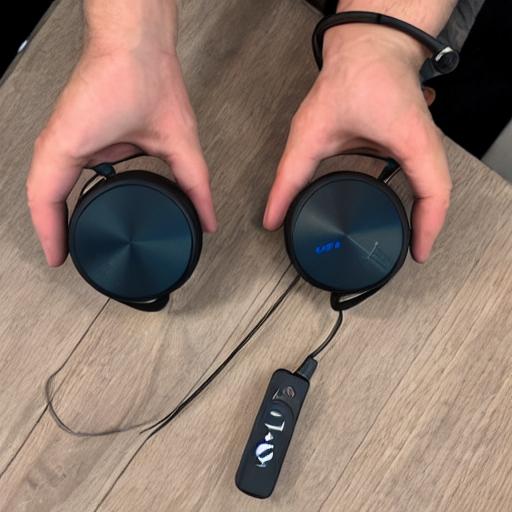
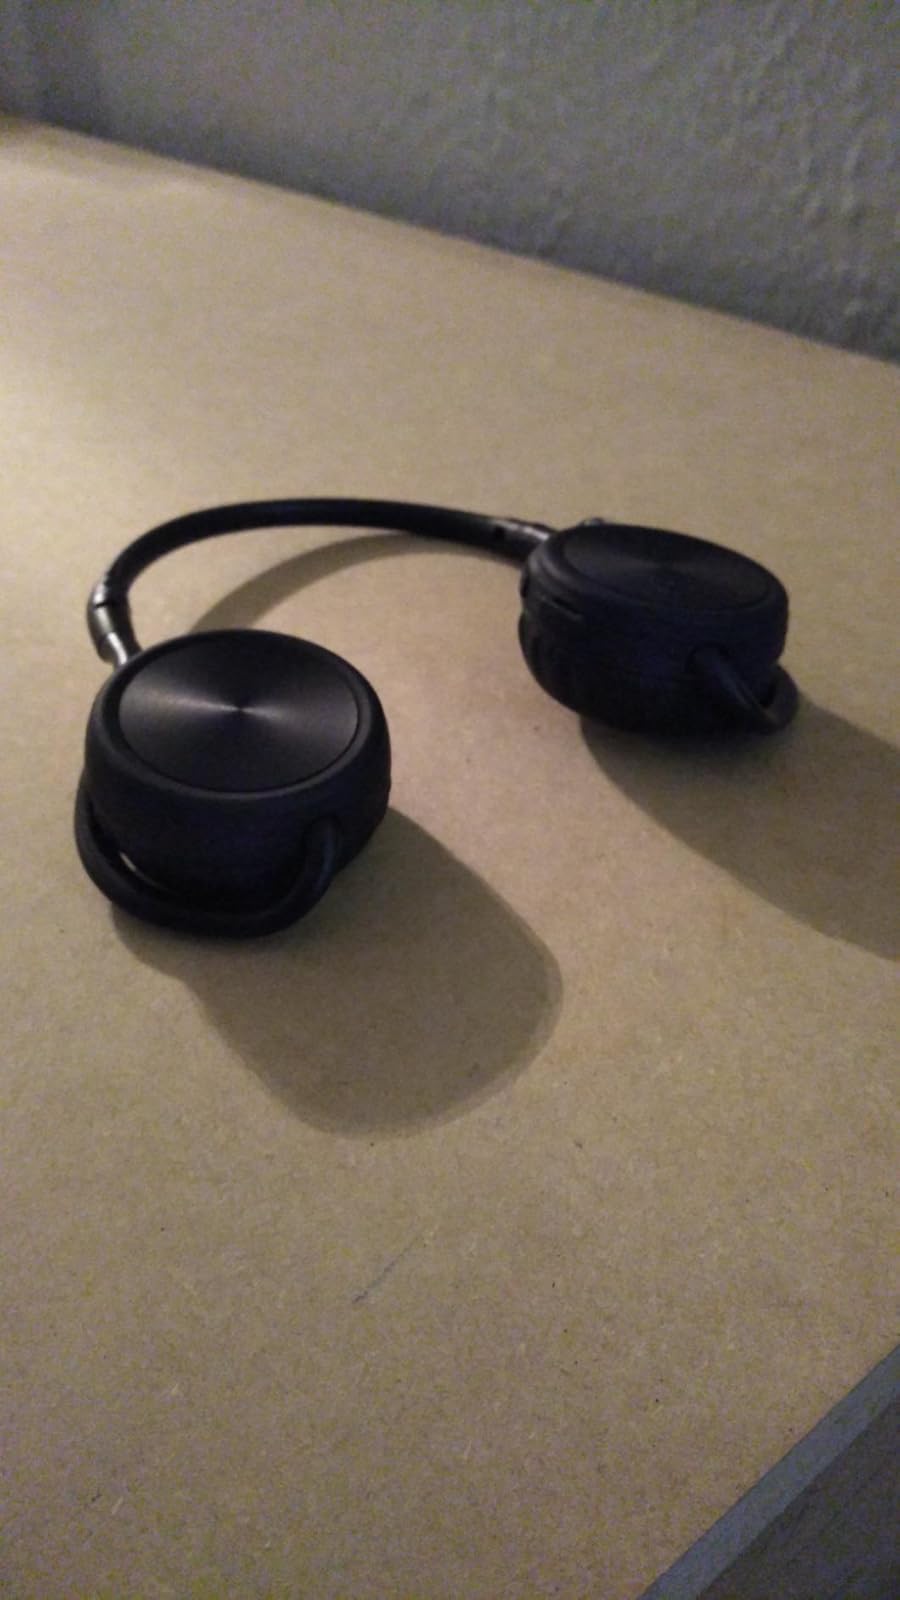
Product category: headphones
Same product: no